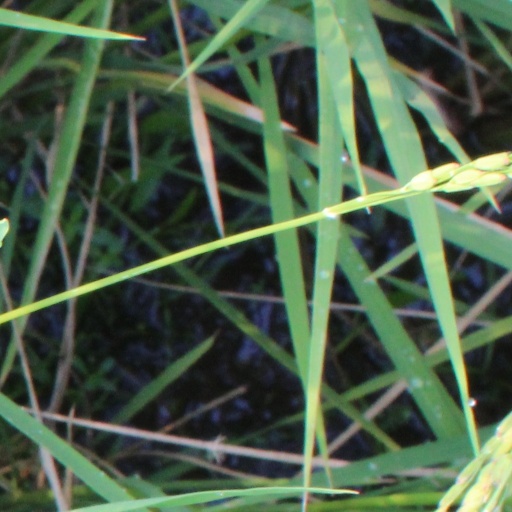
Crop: rice